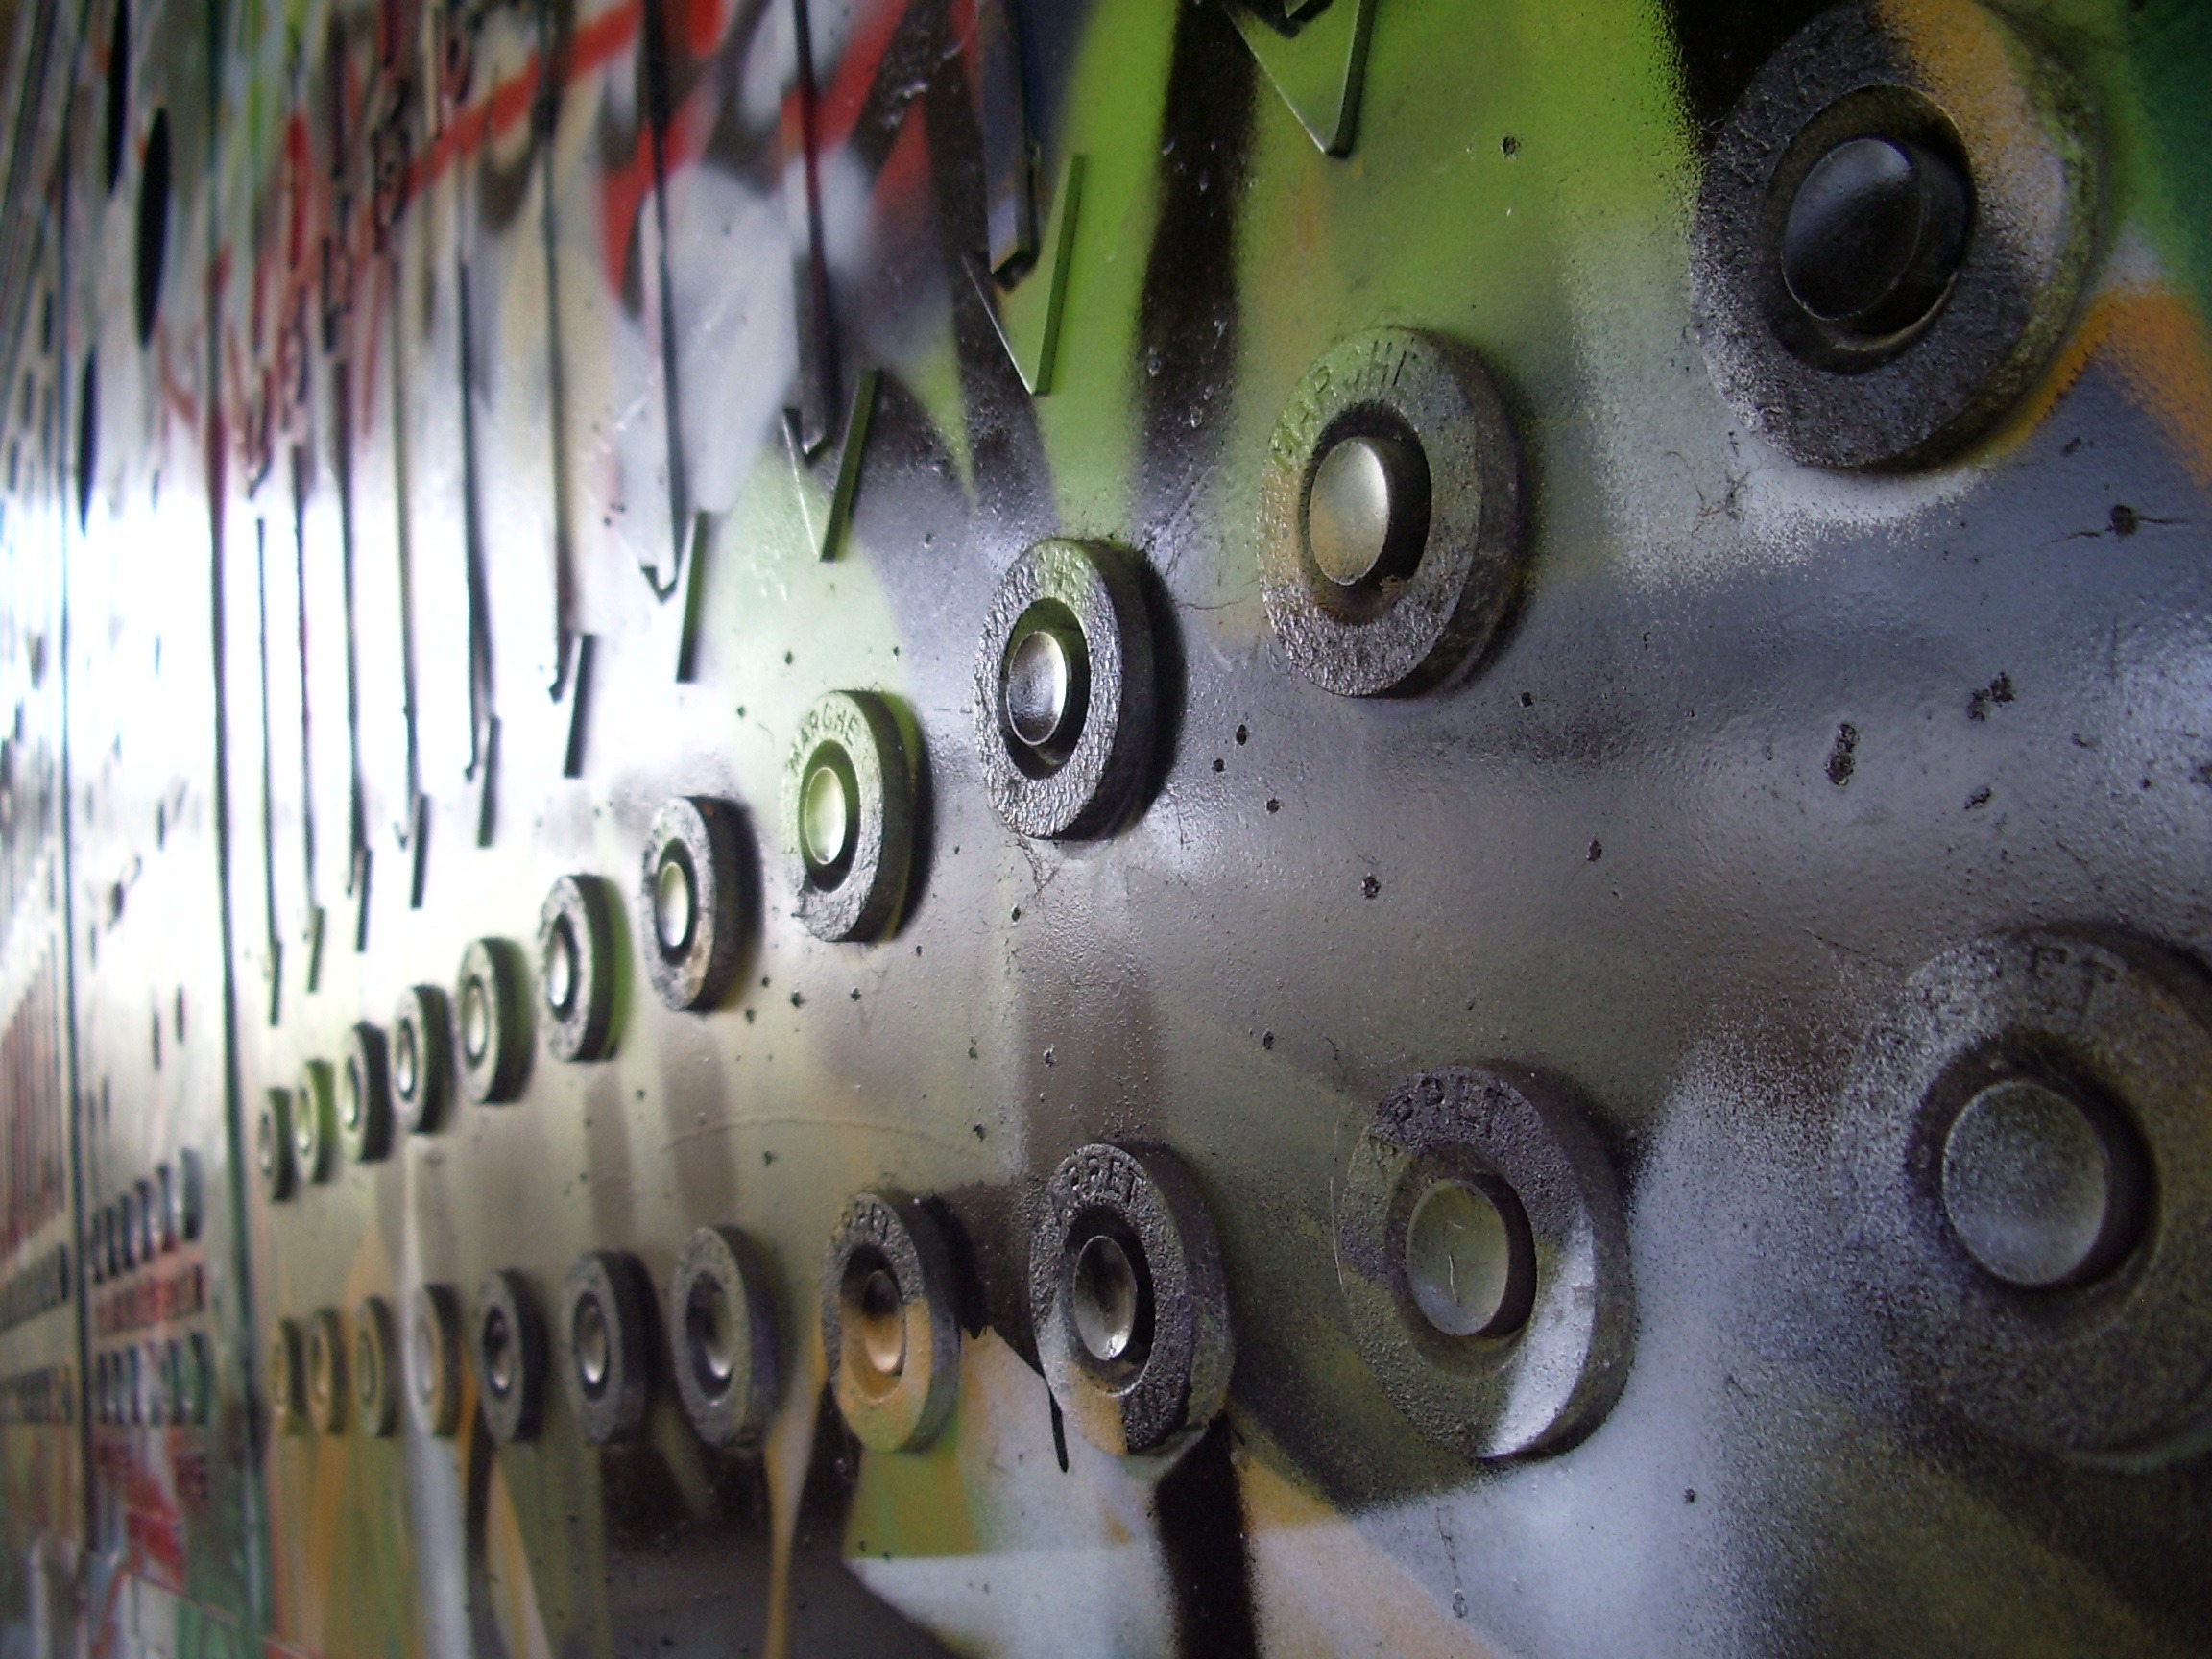
vehicle, color, metal, abandoned, factory, graffiti, destroyed, close up, power plant, art